Aleš Kokot

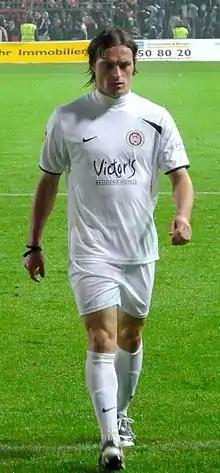

Aleš Kokot (born 23 October 1979) is a Slovenian retired football player.